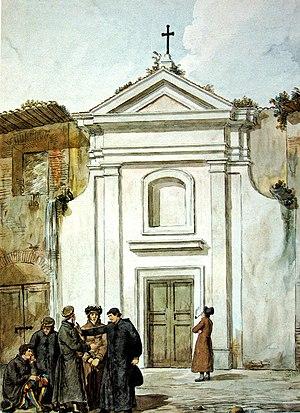
L'église San Pellegrino est un lieu de culte catholique situé au Vatican, mais faisant partie du quartier du Borgo à Rome en Italie. L'église est dédiée à saint Peregrinus, premier évêque d'Auxerre, martyrisé en l'an 304. Il s'agit de l'une des plus anciennes églises du Vatican. Elle est attribuée au corps de gendarmerie de l'État de la Cité du Vatican ainsi qu'aux pompiers : une messe pour les gendarmes et les sapeurs pompiers, y est célébrée tous les jours à 7 heures.